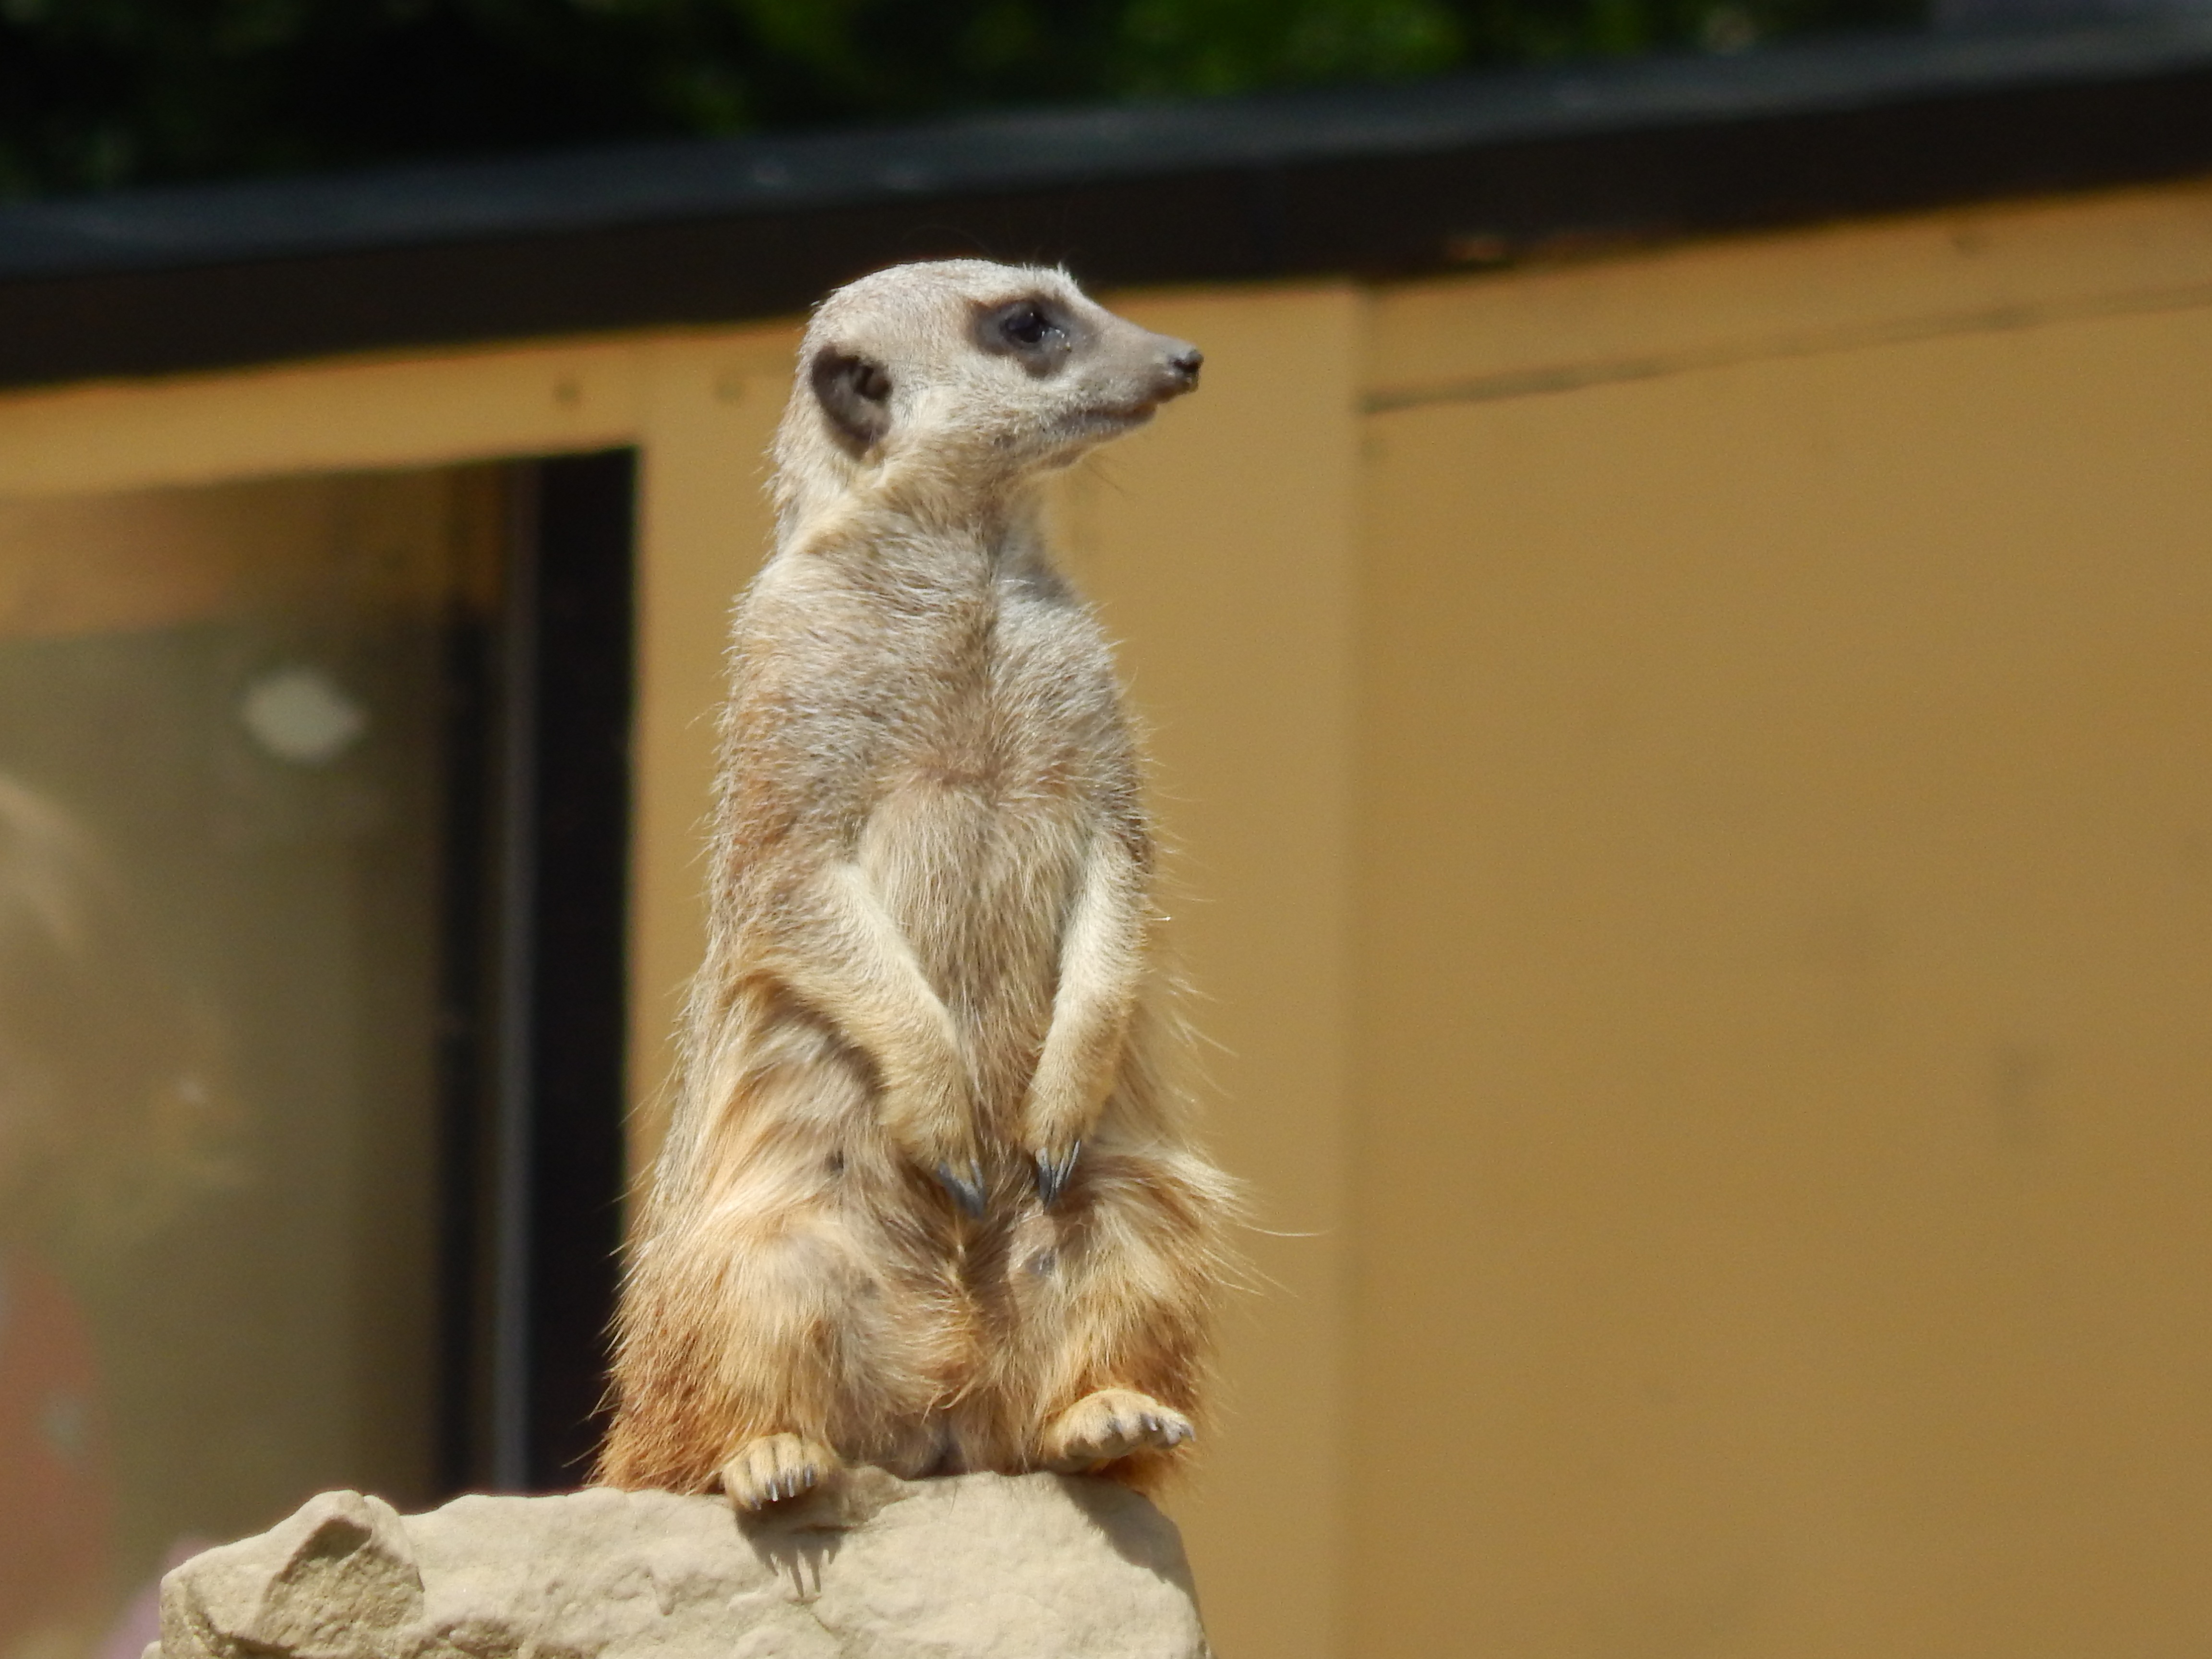
desert, animal, wildlife, wild, zoo, africa, mammal, fauna, family, whiskers, stand, vertebrate, guard, meerkat, mongoose, attention, alarmed